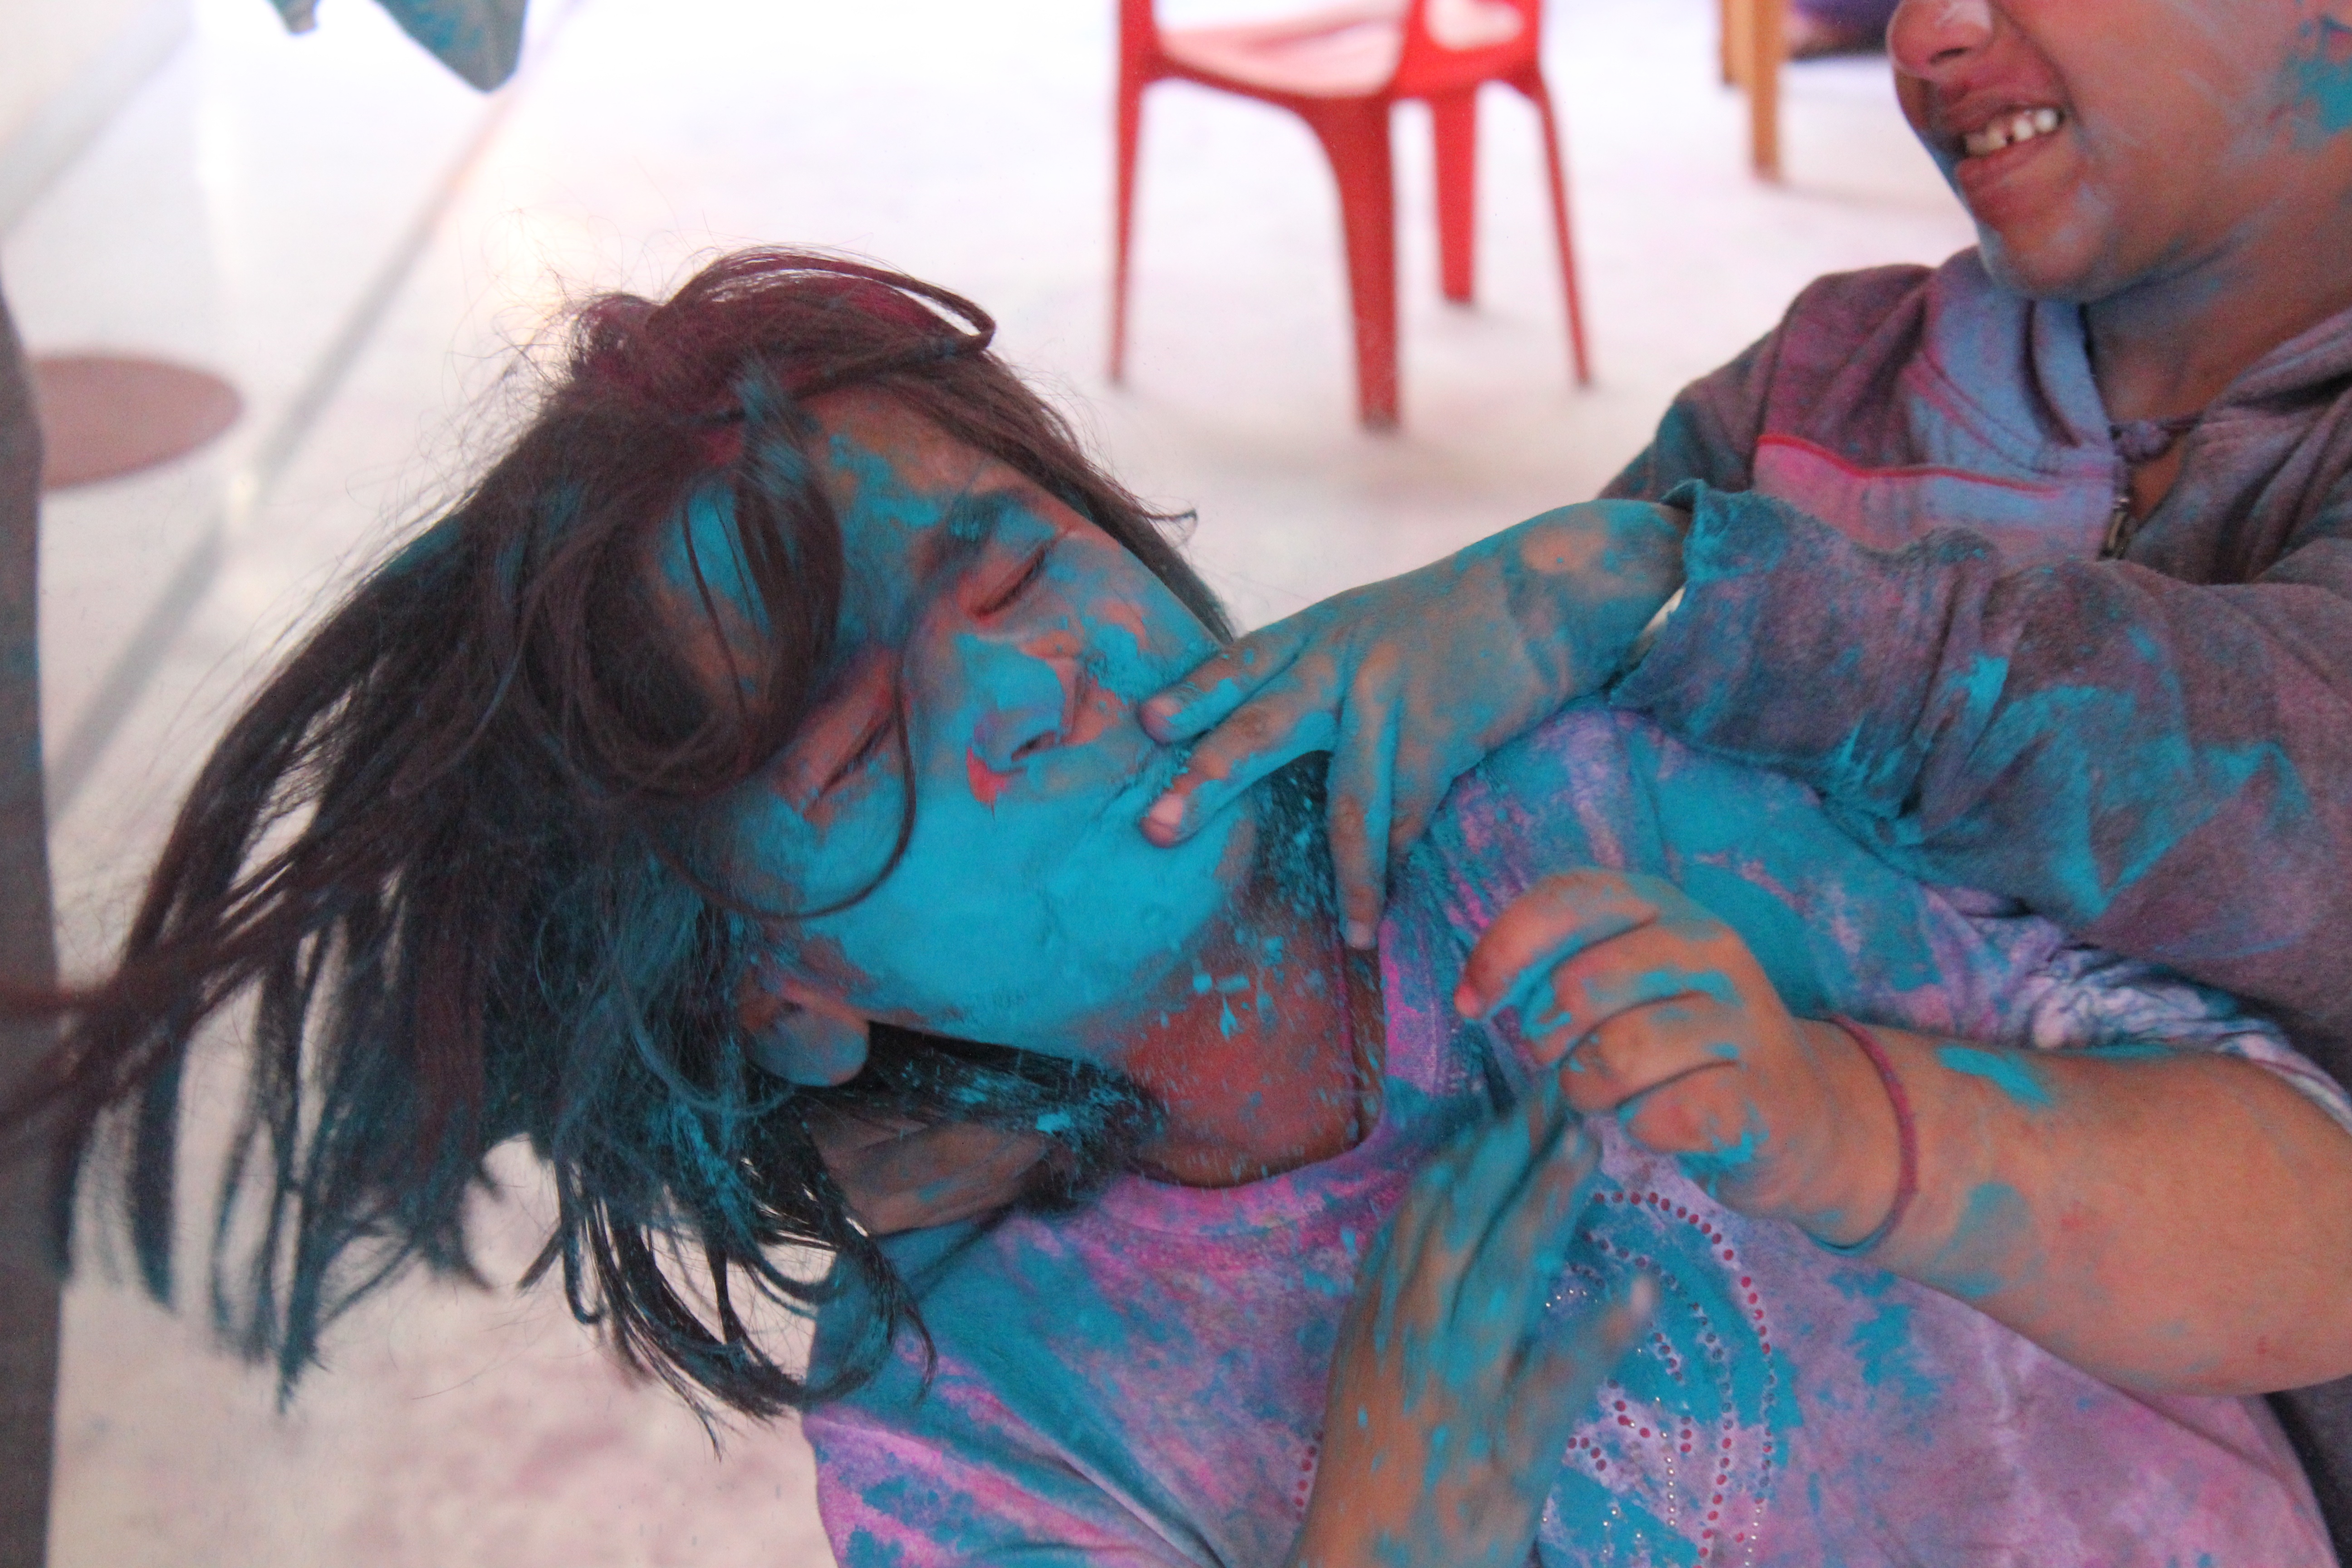
color, blue, smile, cheerful, festival, children, happy, day, india, holi, punjab, patiala